Sunbeam side-valve aircraft engines

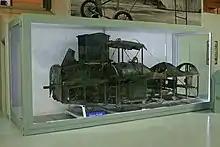
A Sunbeam Gurkha in the remains of a Short Type 184 at the Fleet Air Arm Museum. While Frederick Rutland's aeroplane survived the First World War intact, it was damaged by bombing during the Second World War.

The Gurkha was developed as a replacement for the Mohawk and was of identical design, except that the bore was increased from to and the reduction gearing was reduced from 2:1 to 1.86:1. This allowed the engine to develop 240 hp at 2000 rpm. Production ended in October 1916, after 74 units had been supplied to power the Short Type 184 seaplanes of the Royal Naval Air Service. The Gurkha engine preserved at the Fleet Air Arm Museum, Yeovilton, Somerset, England, is the only surviving Sunbeam side-valve engine in the world. It is installed in the Short 184, aircraft number 8359, that played a minor role in the Battle of Jutland at the end of May 1916. The pilot on that occasion was Flight Lieutenant Frederick Rutland (who was ever after known as "Rutland of Jutland"),